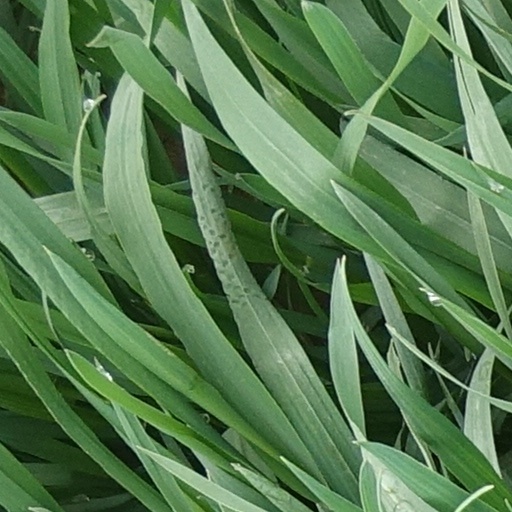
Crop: wheat